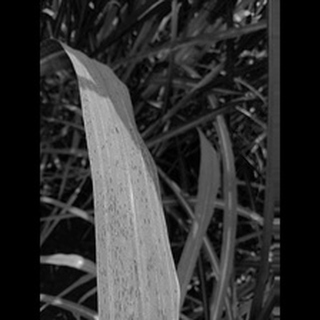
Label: sugarcane_rust